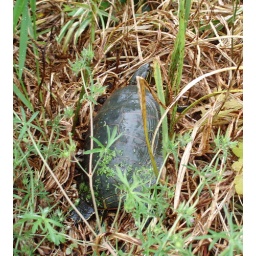
Found a turtle in the grass